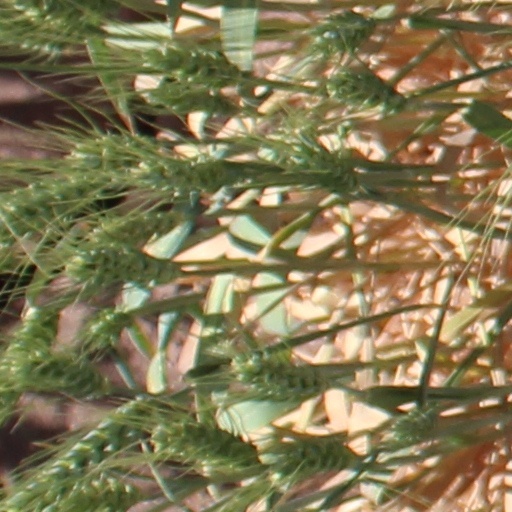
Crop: wheat